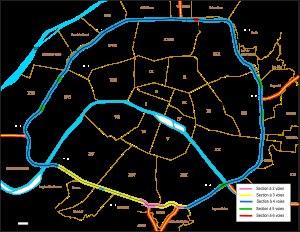
Le boulevard périphérique de Paris, appelé localement Boulevard périphérique, est une voie circulaire, d'une longueur de 35,04 km, qui fait le tour de la ville de Paris. Son nom est souvent abrégé en « le Périphérique » et même « le Périph' » par les utilisateurs réguliers ; il est indiqué par le sigle « BP » sur les panneaux de signalisation.